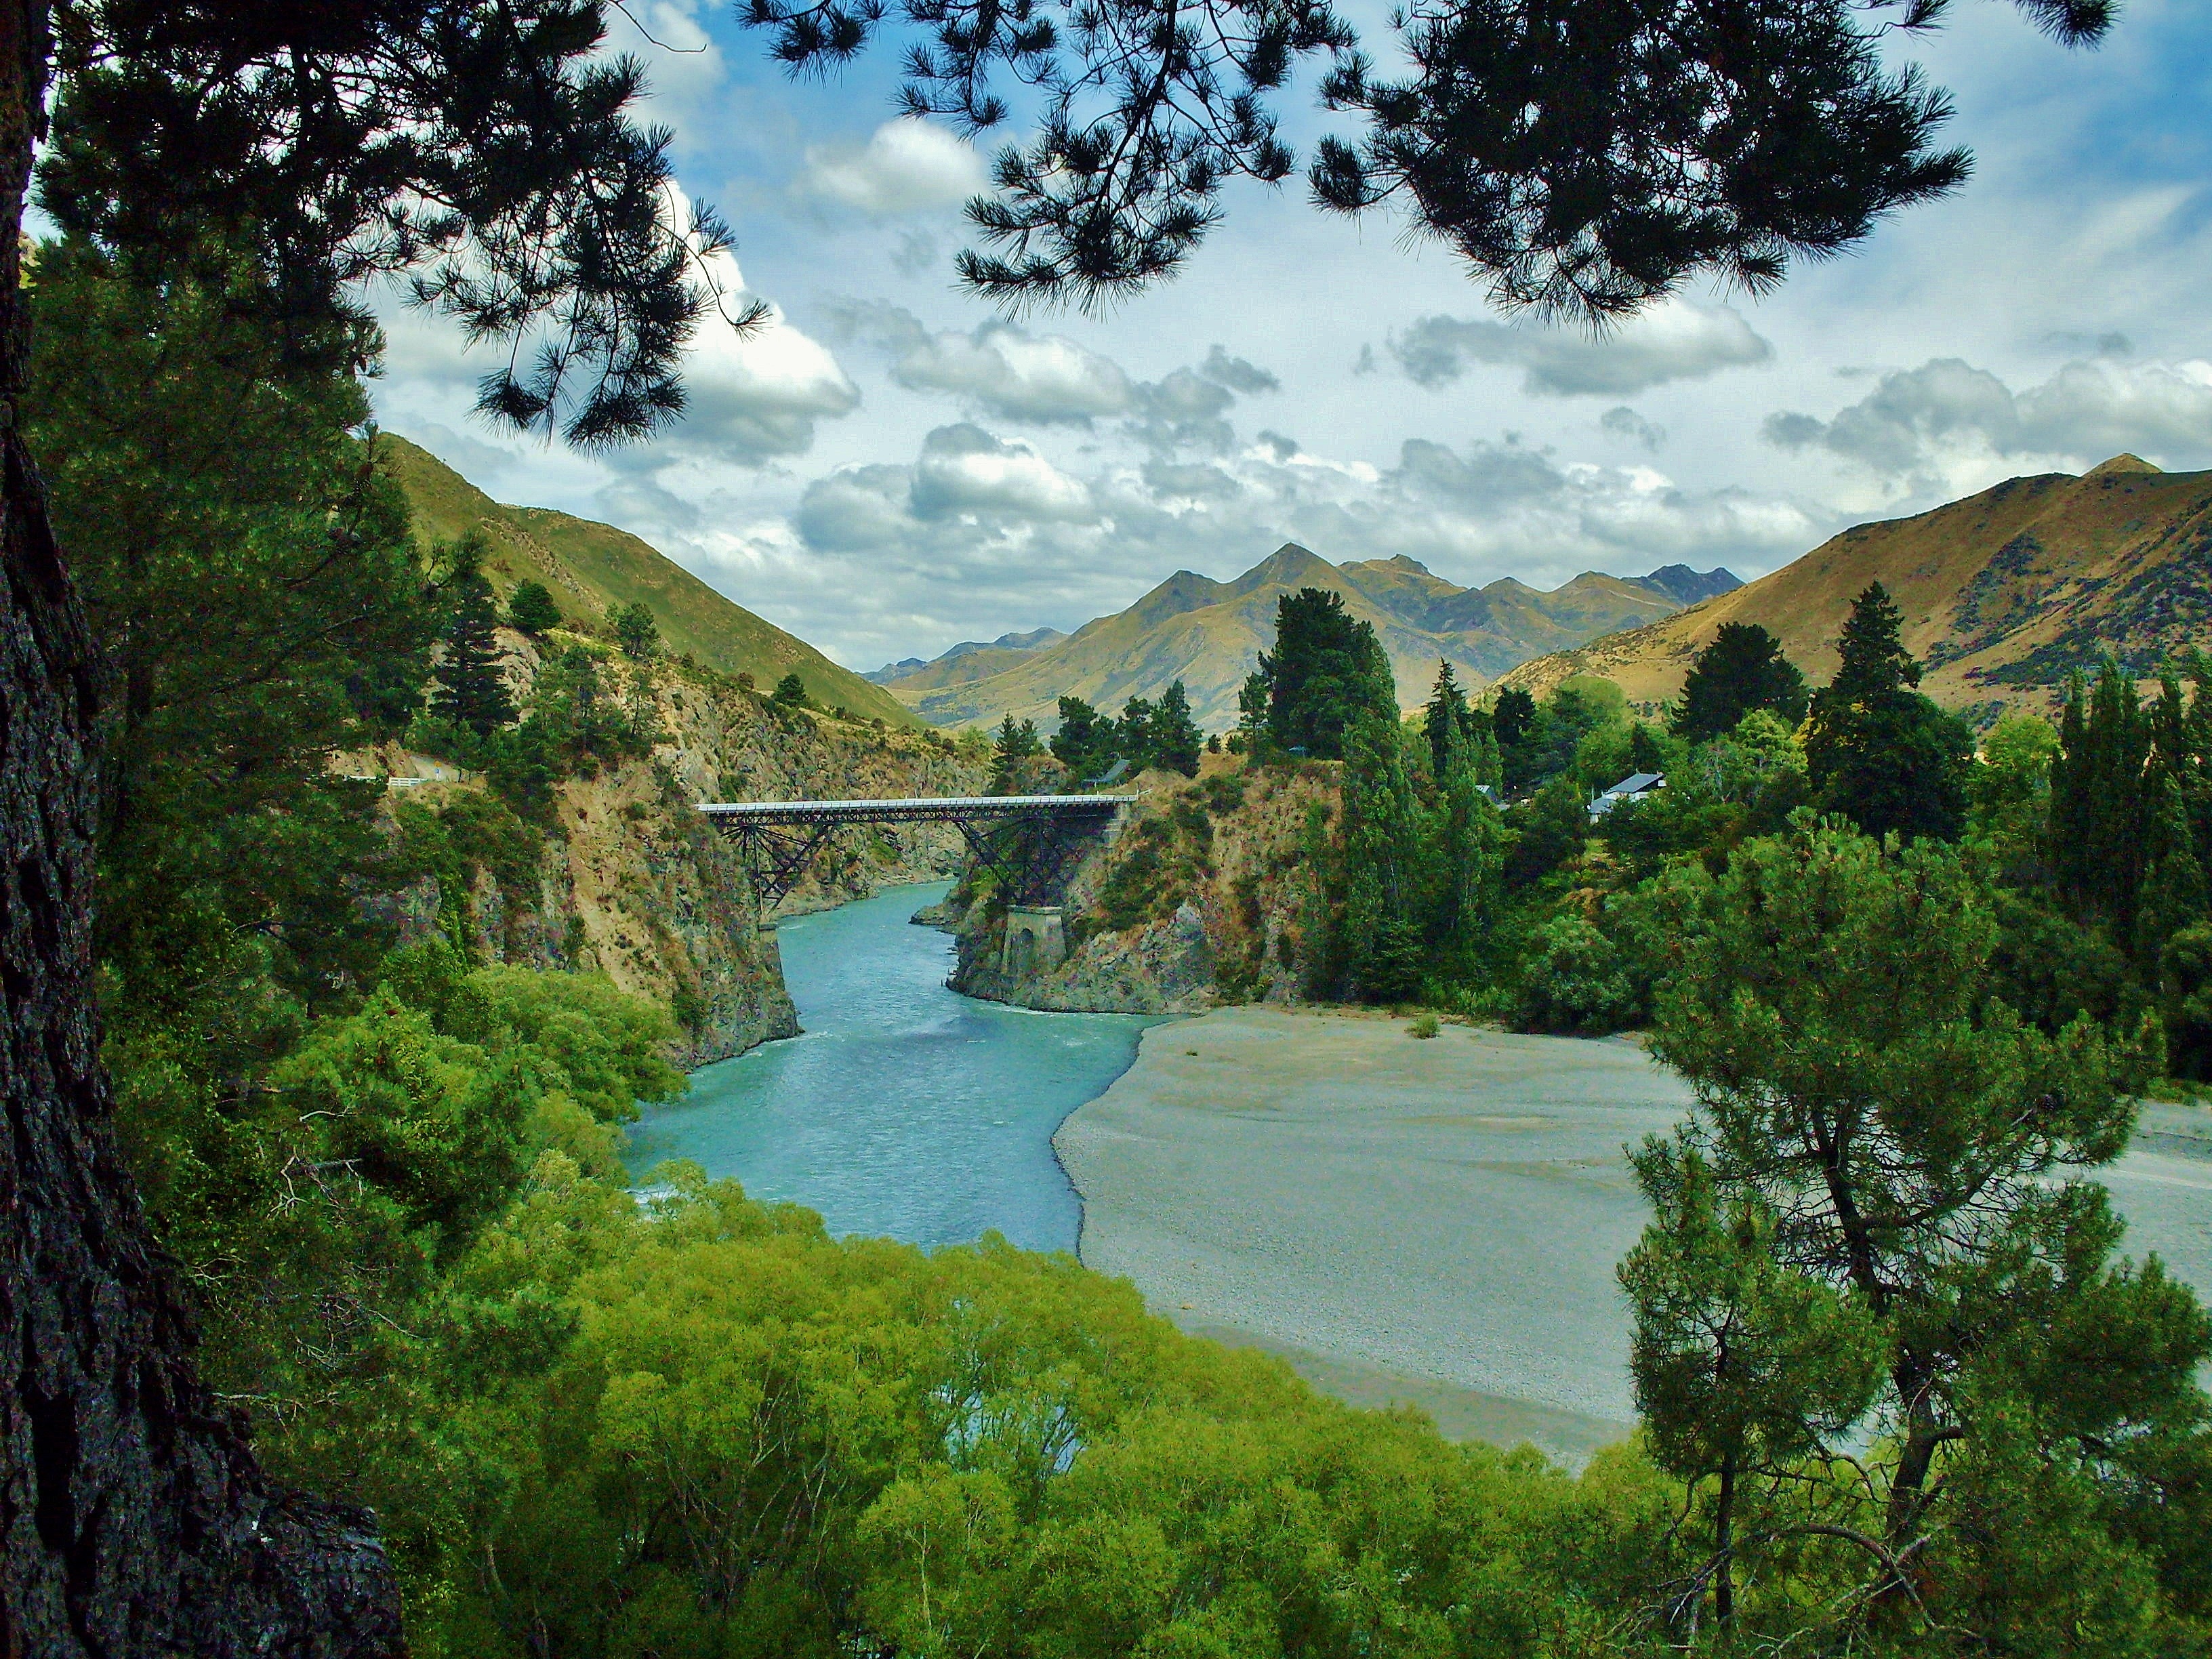
landscape, water, nature, forest, wilderness, mountain, lake, river, valley, mountain range, stream, flow, reflection, jungle, natural, reservoir, national park, body of water, trees, mountains, loch, ecosystem, tarn, mountainous landforms